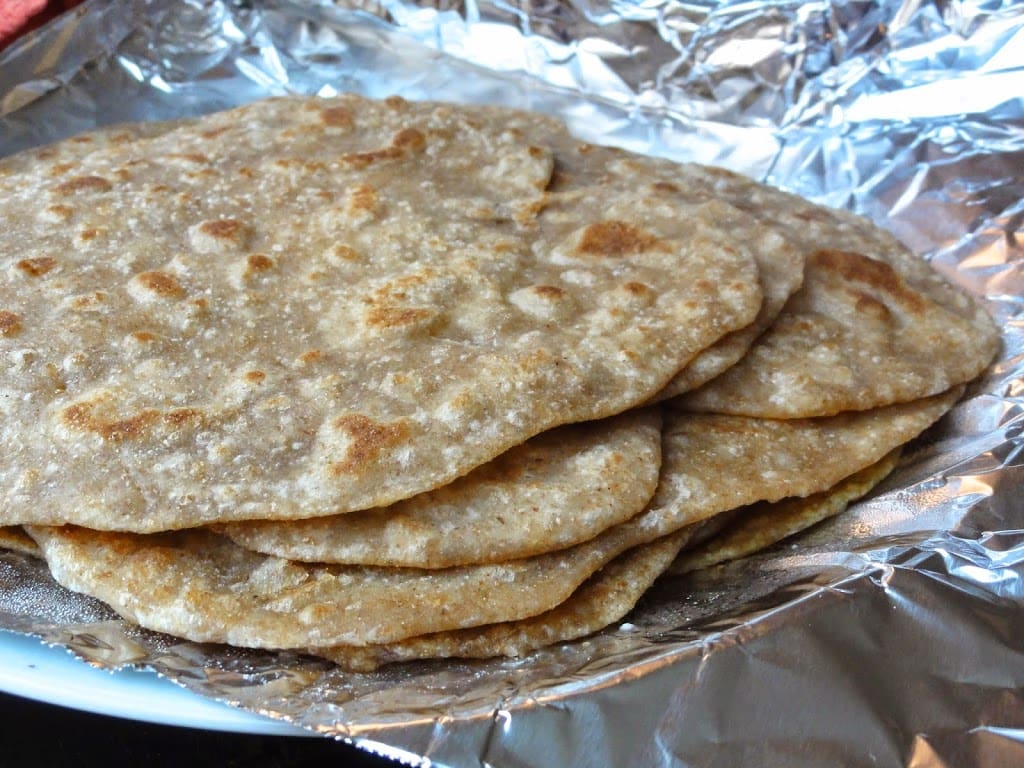
Dish: chapati